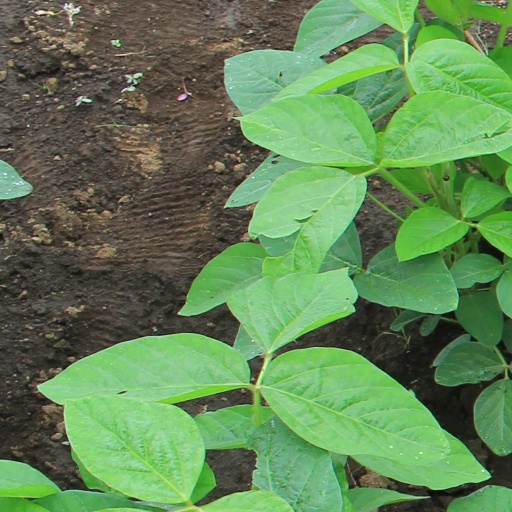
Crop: soybean